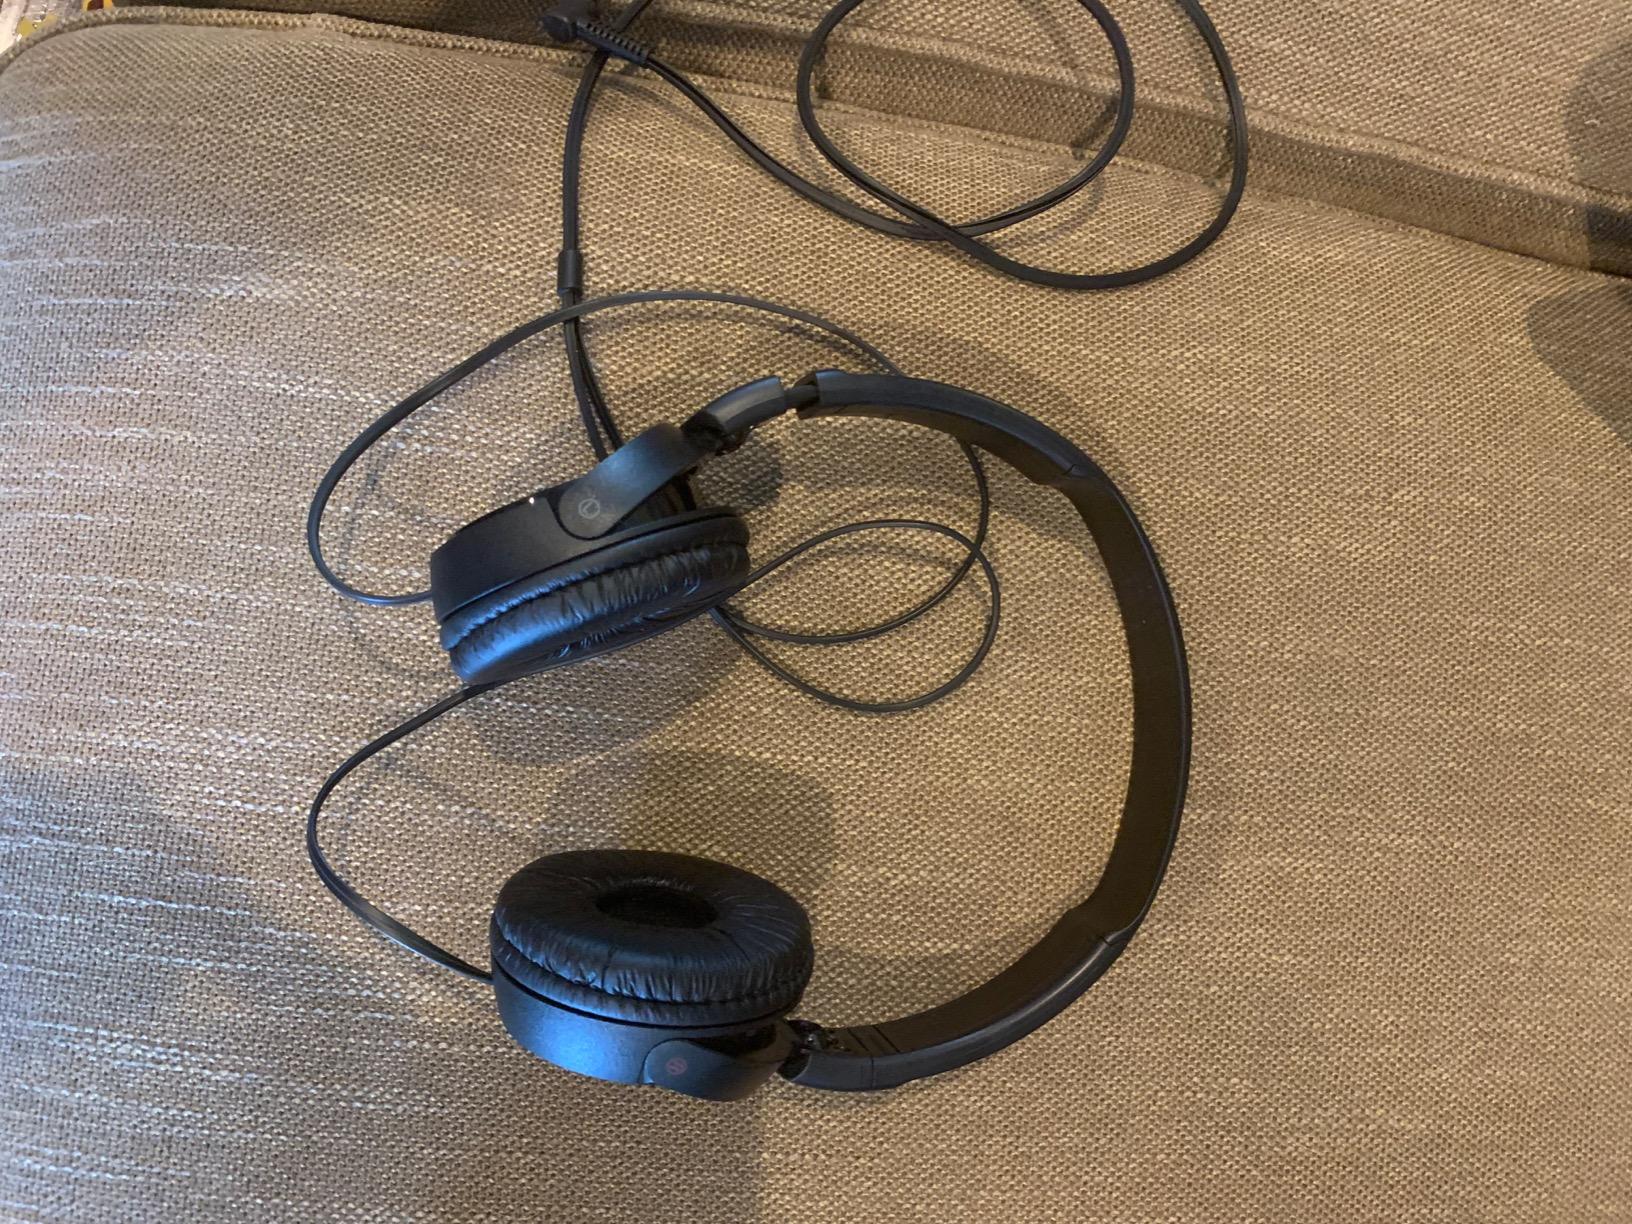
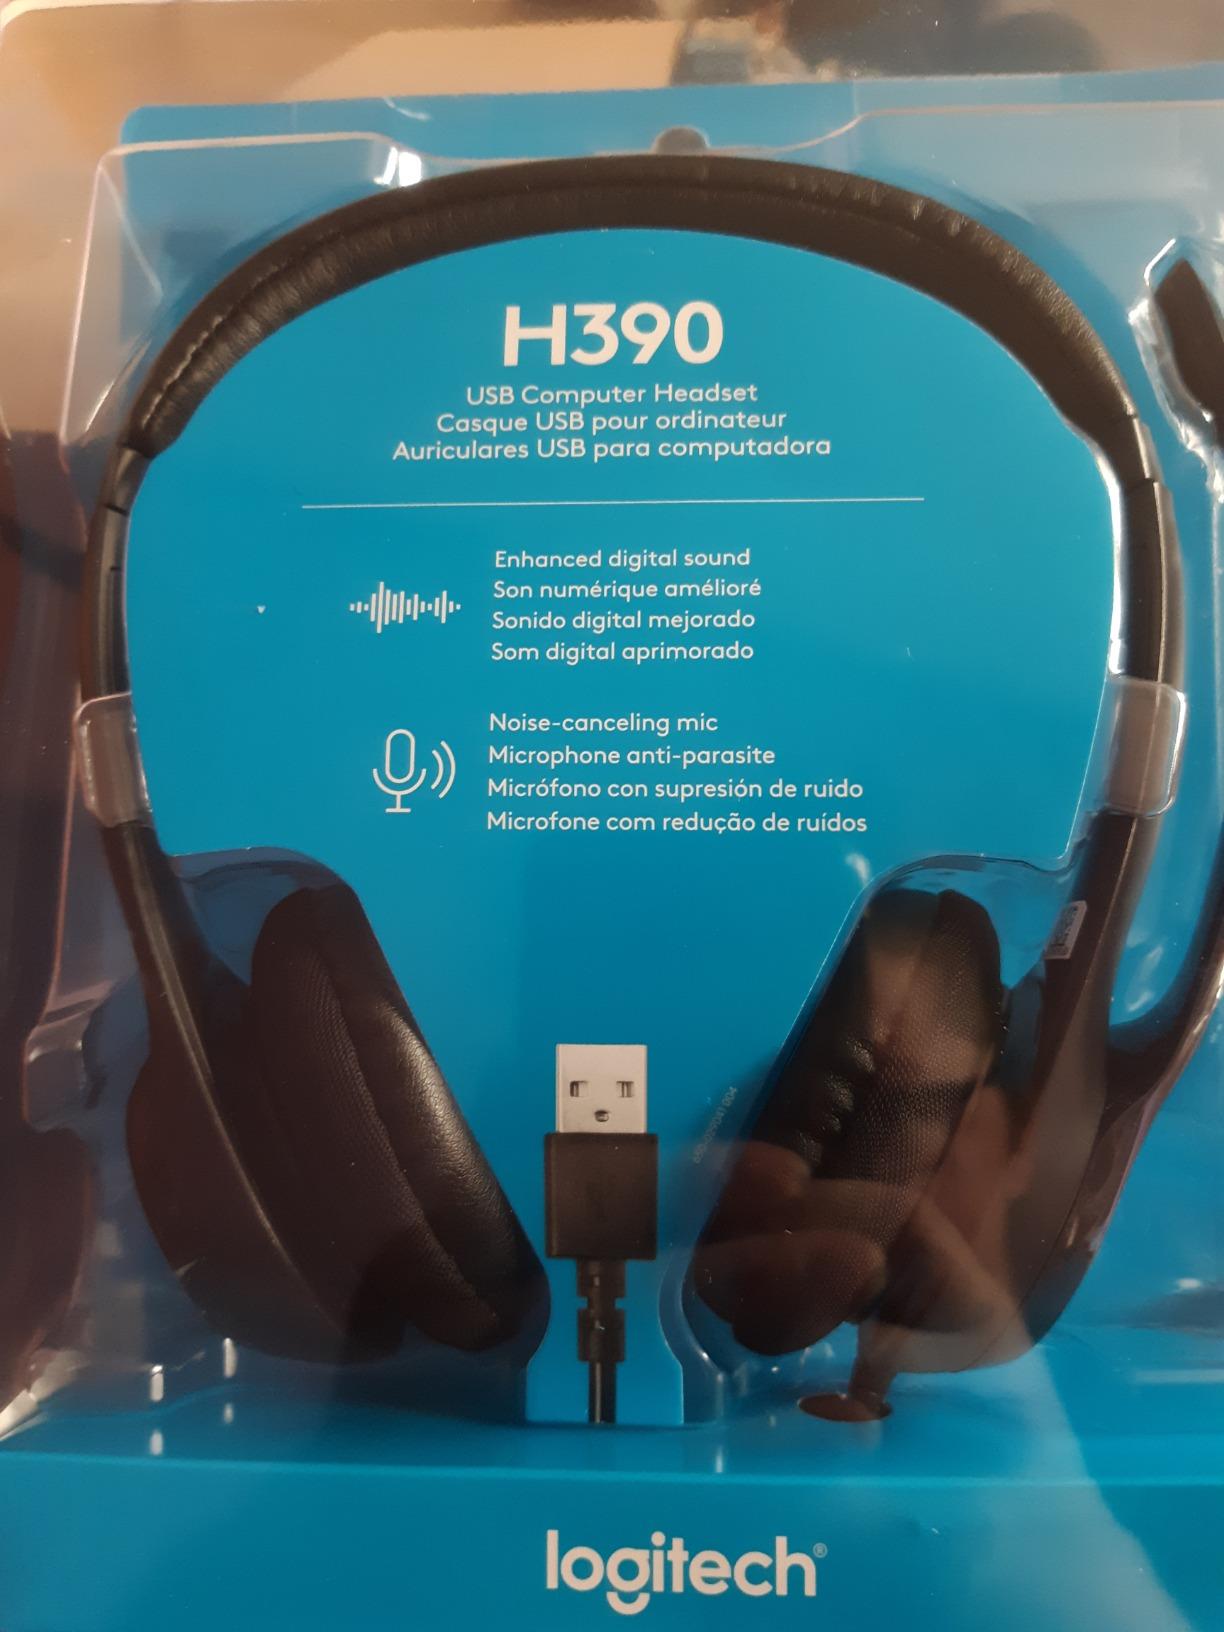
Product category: headphones
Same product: no